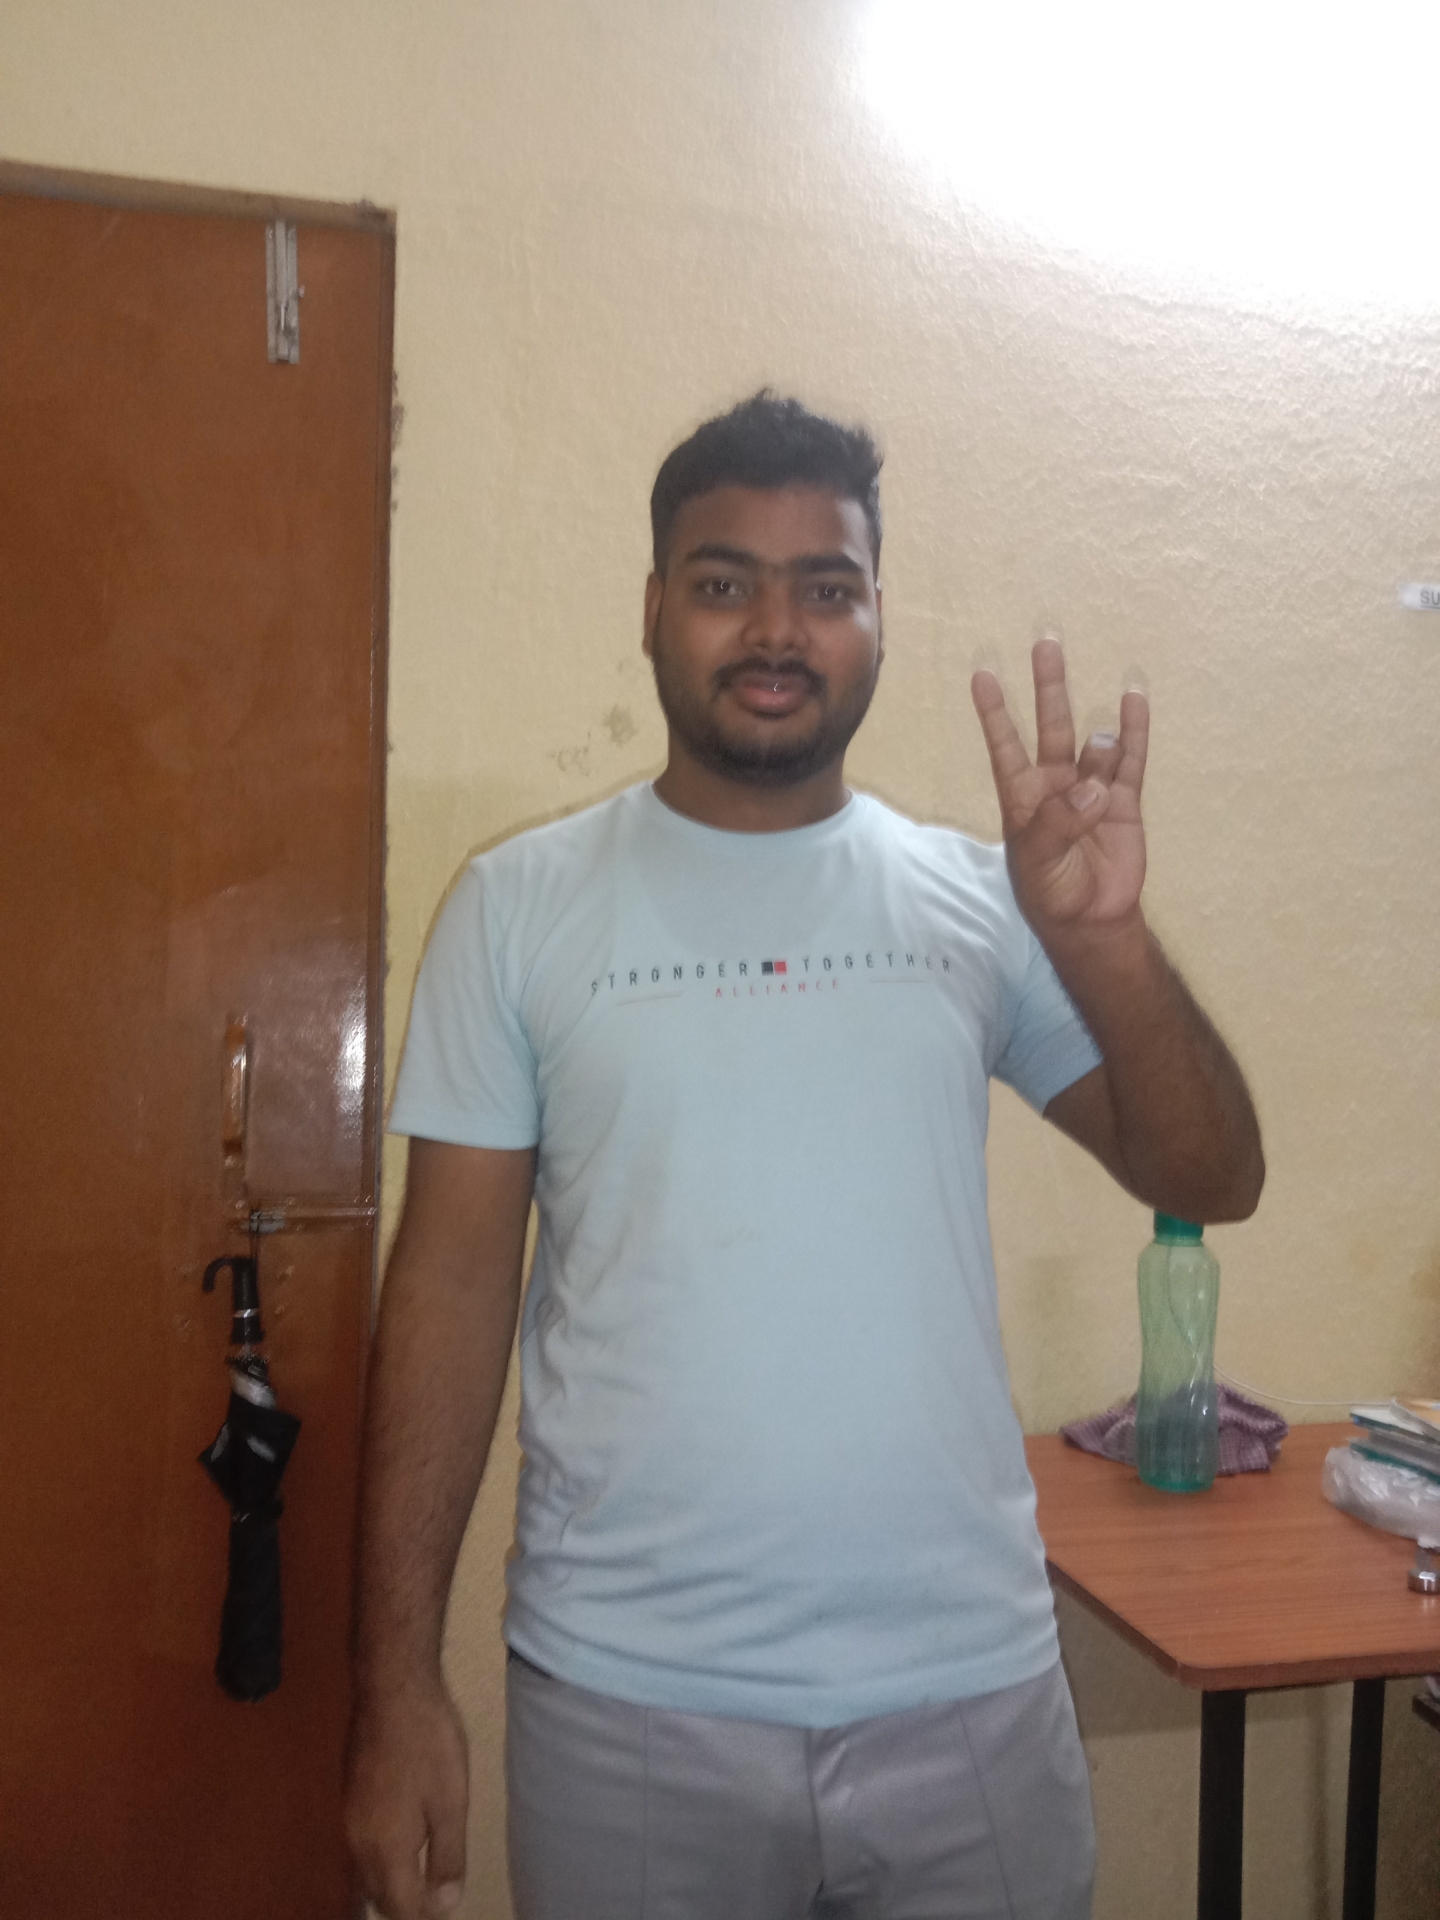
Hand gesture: three3